GWR 7800 Class 7819 Hinton Manor

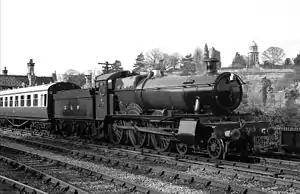
7819 Hinton Manor at Bridgnorth

7819 Hinton Manor is a Great Western Railway locomotive part of the Manor Class. It is one of 9 locomotives preserved from the class which originally had 30.